Franz Leopold Lafontaine

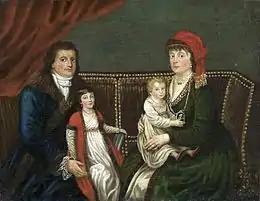
Franz Leopold Lafontaine with his wife Maria Theresia Kornély and daughters Zofia and Wiktoria.

Franz Anton Leopold Lafontaine (14 January 1756 – 12 December 1812) was a German-born Polish military surgeon. He was known as the editor of the first Polish medical journal and for his work on catarrh.